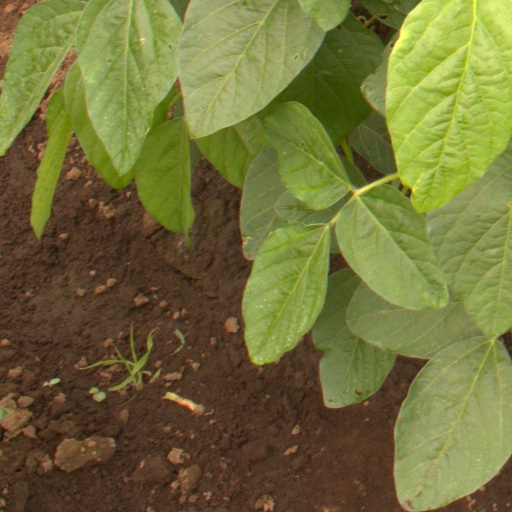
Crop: soybean